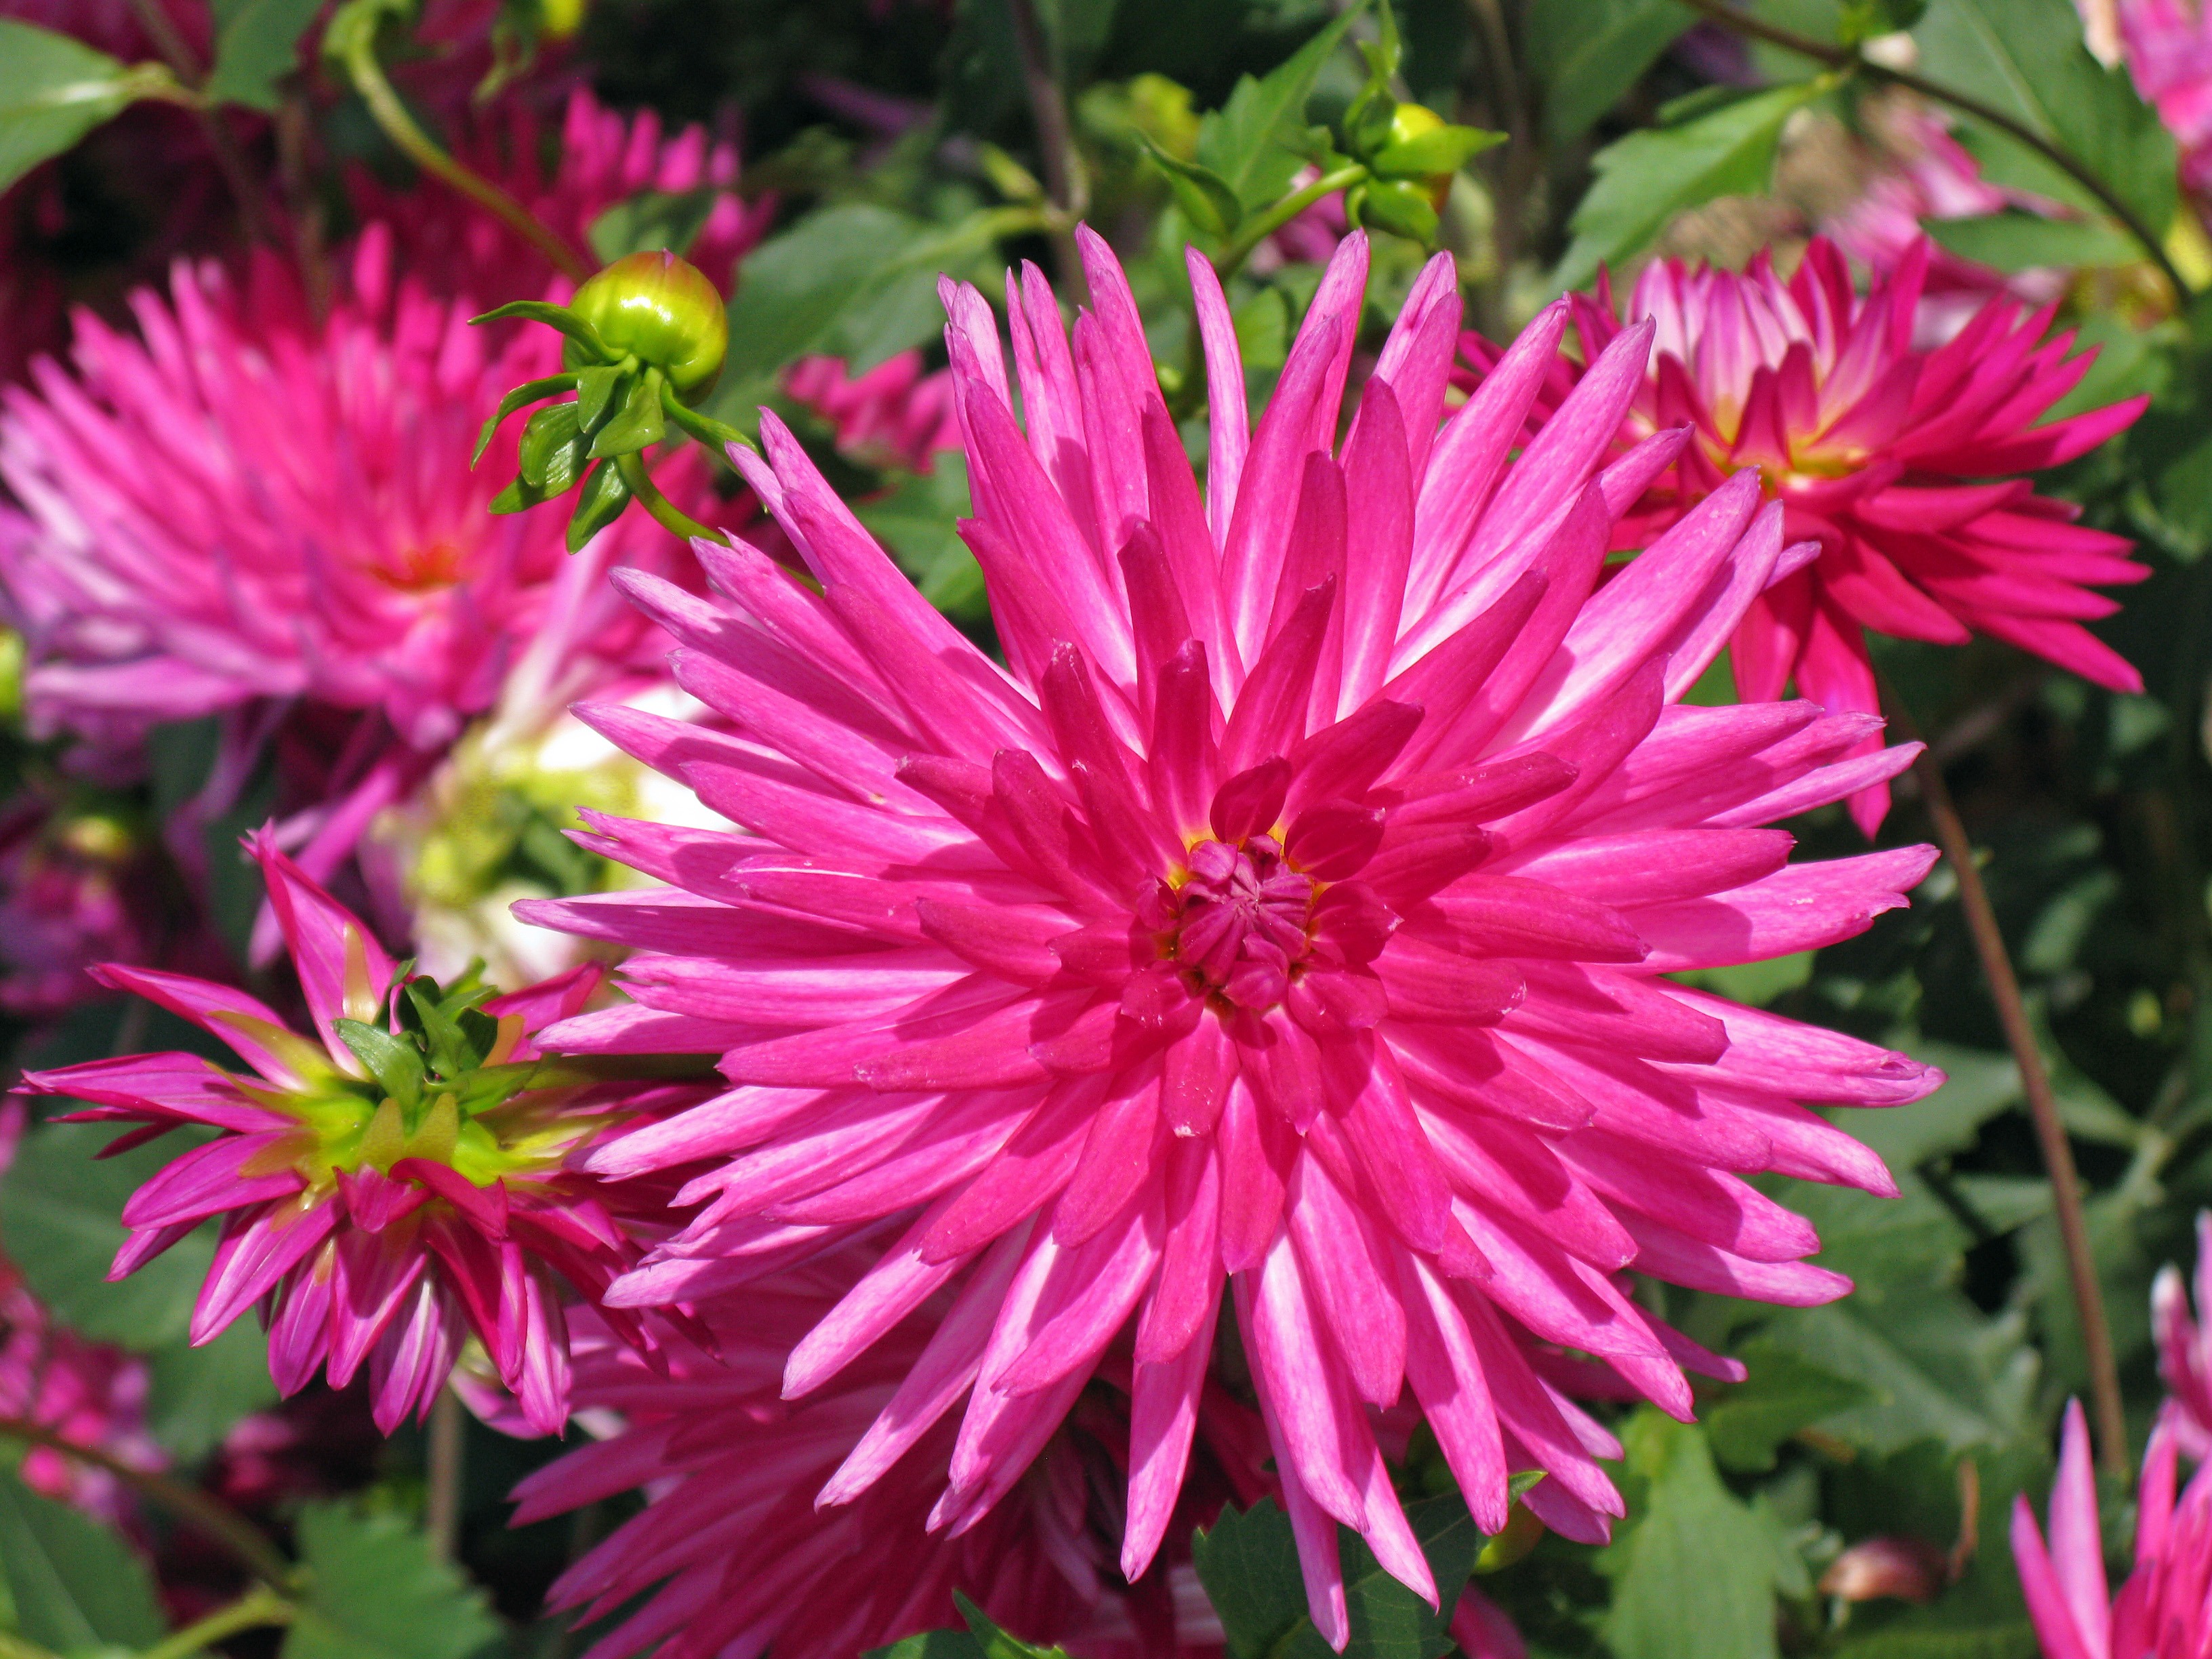
blossom, plant, flower, petal, bloom, summer, spring, red, botany, pink, flora, wildflower, dahlia, aster, macro photography, flowering plant, daisy family, annual plant, land plant